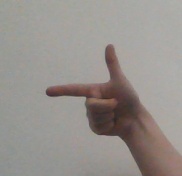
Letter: yaa